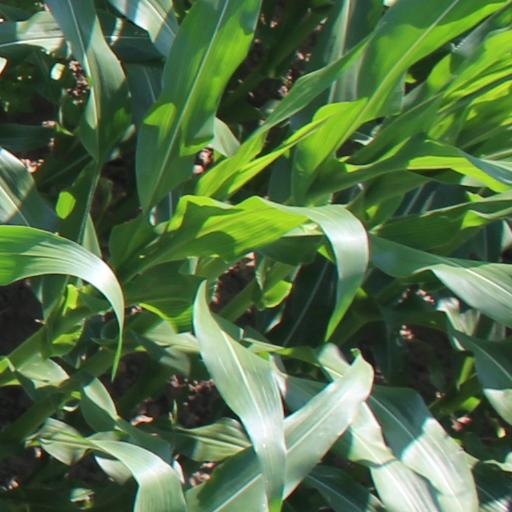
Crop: maize; corn